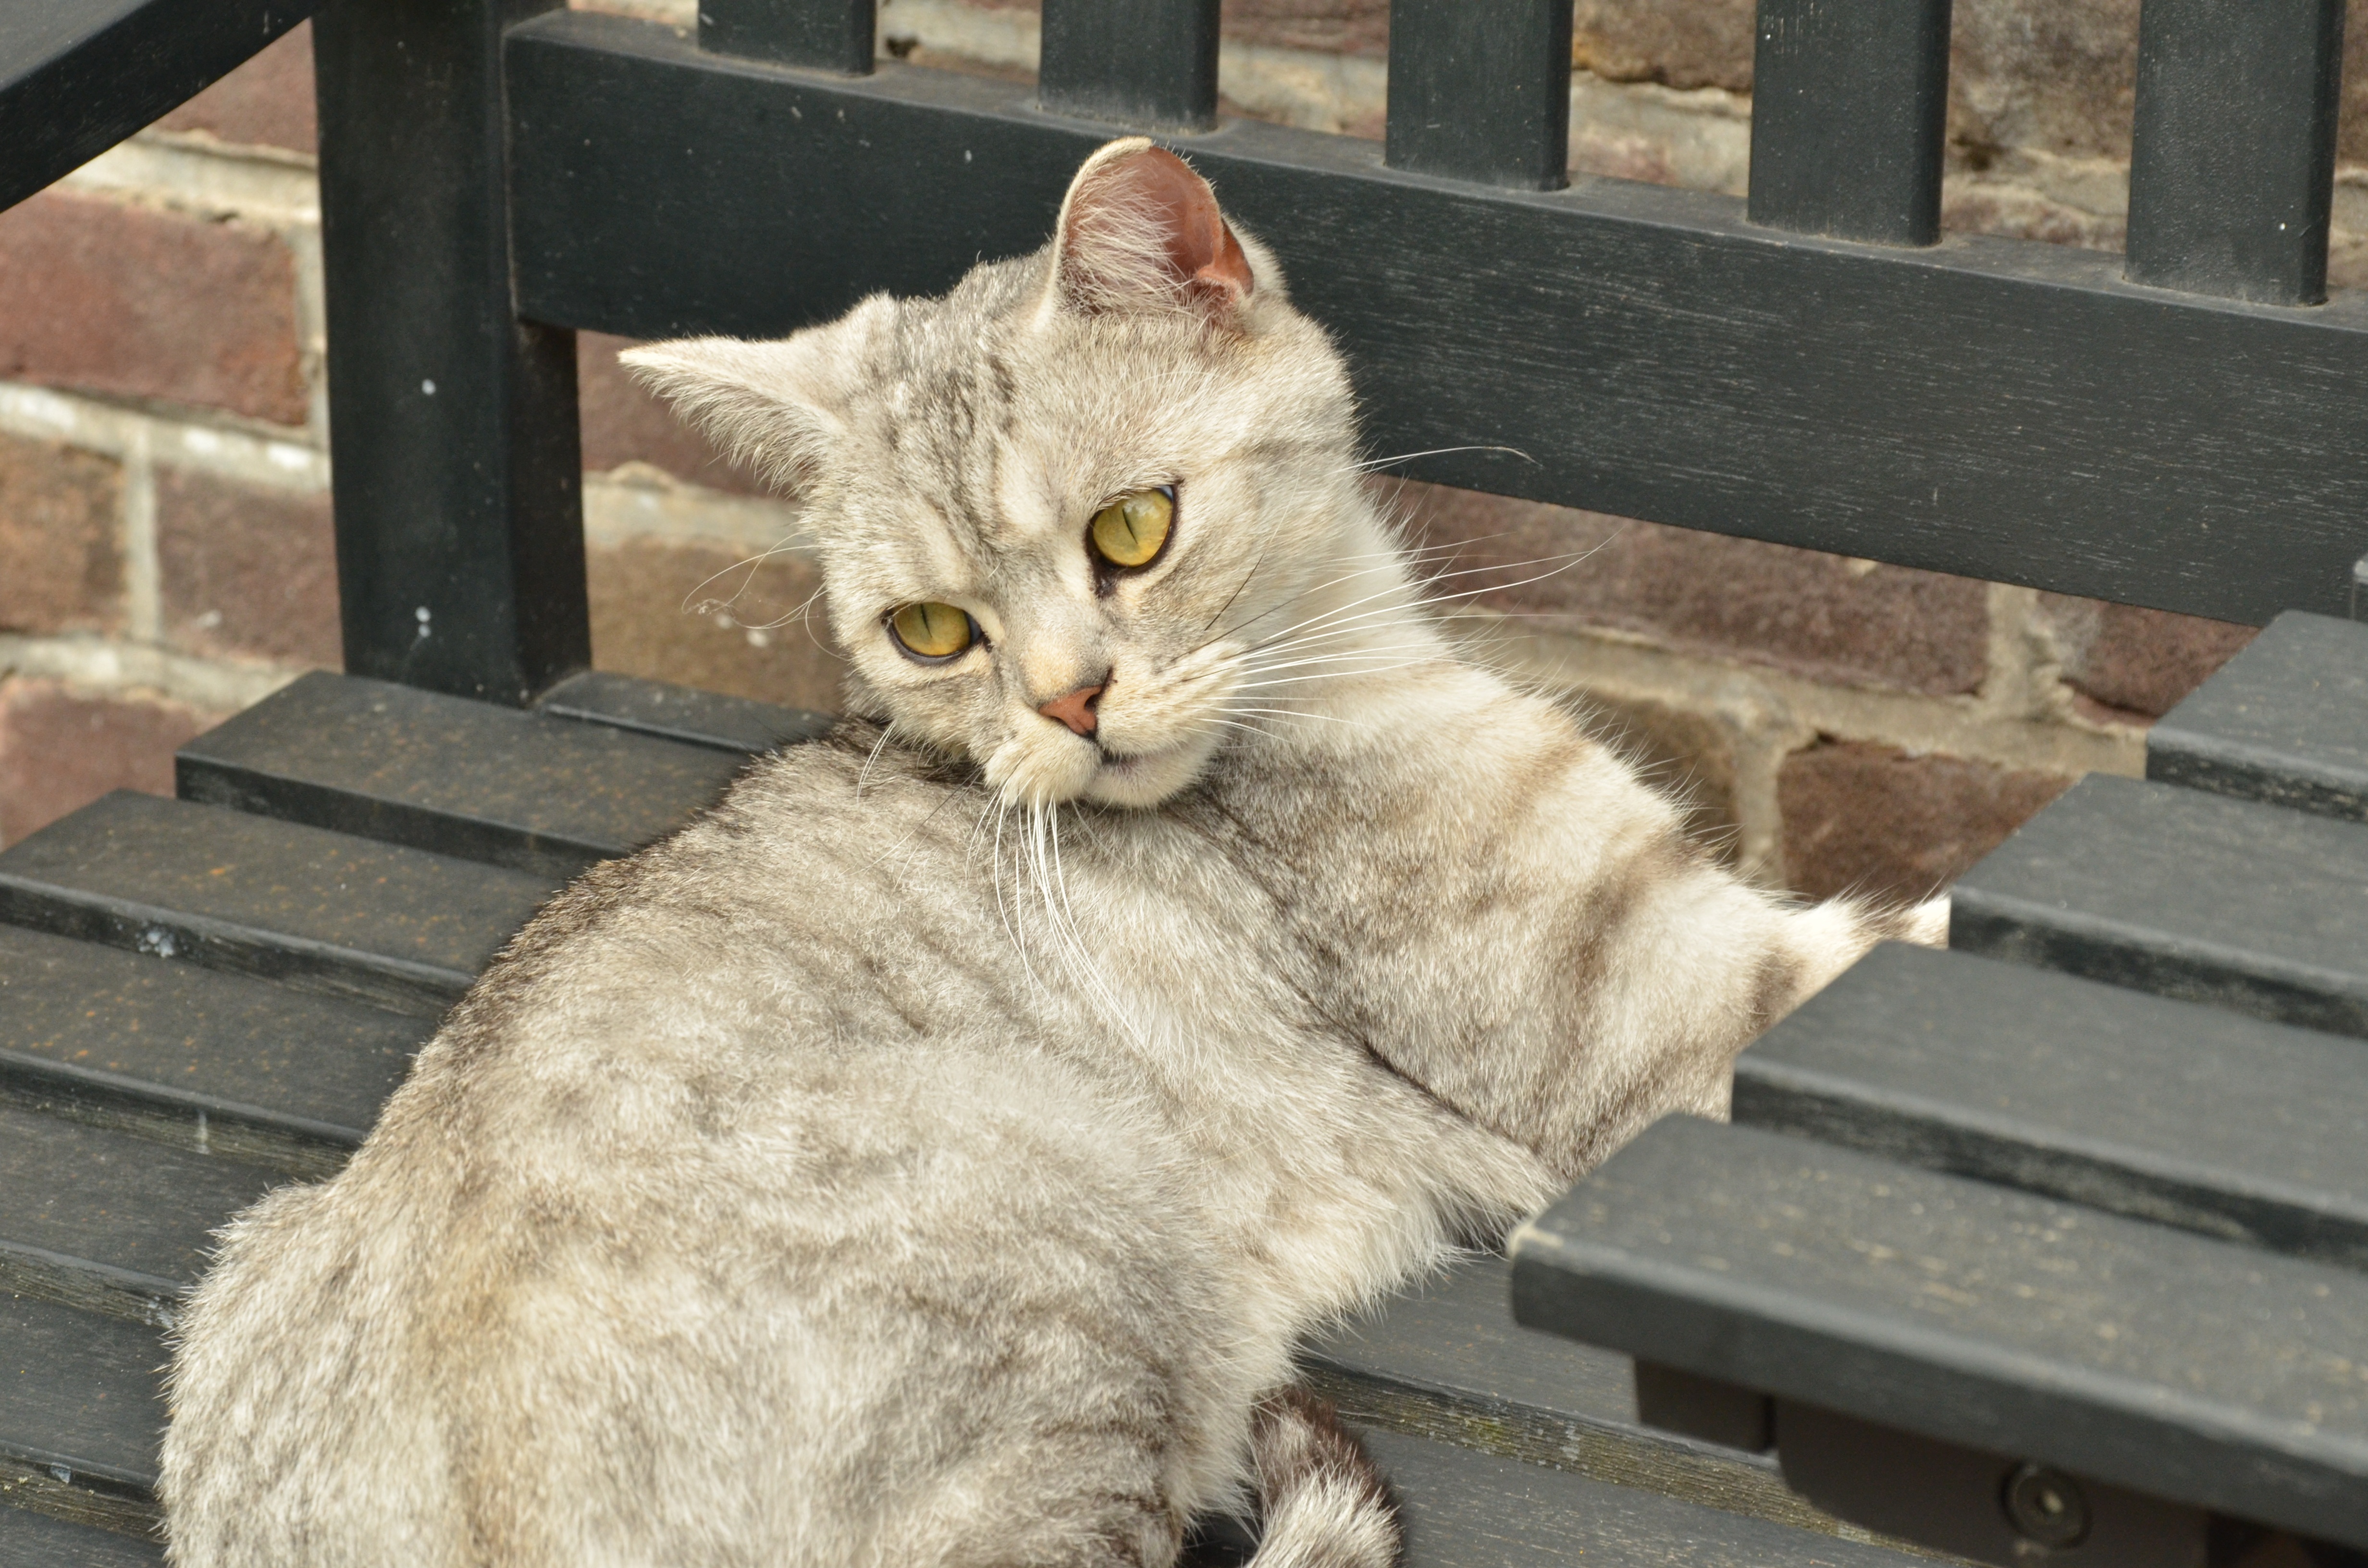
pet, cat, mammal, yellow, eyes, whiskers, bank, vertebrate, european shorthair, small to medium sized cats, cat like mammal, domestic short haired cat, pixie bob, domestic long haired cat